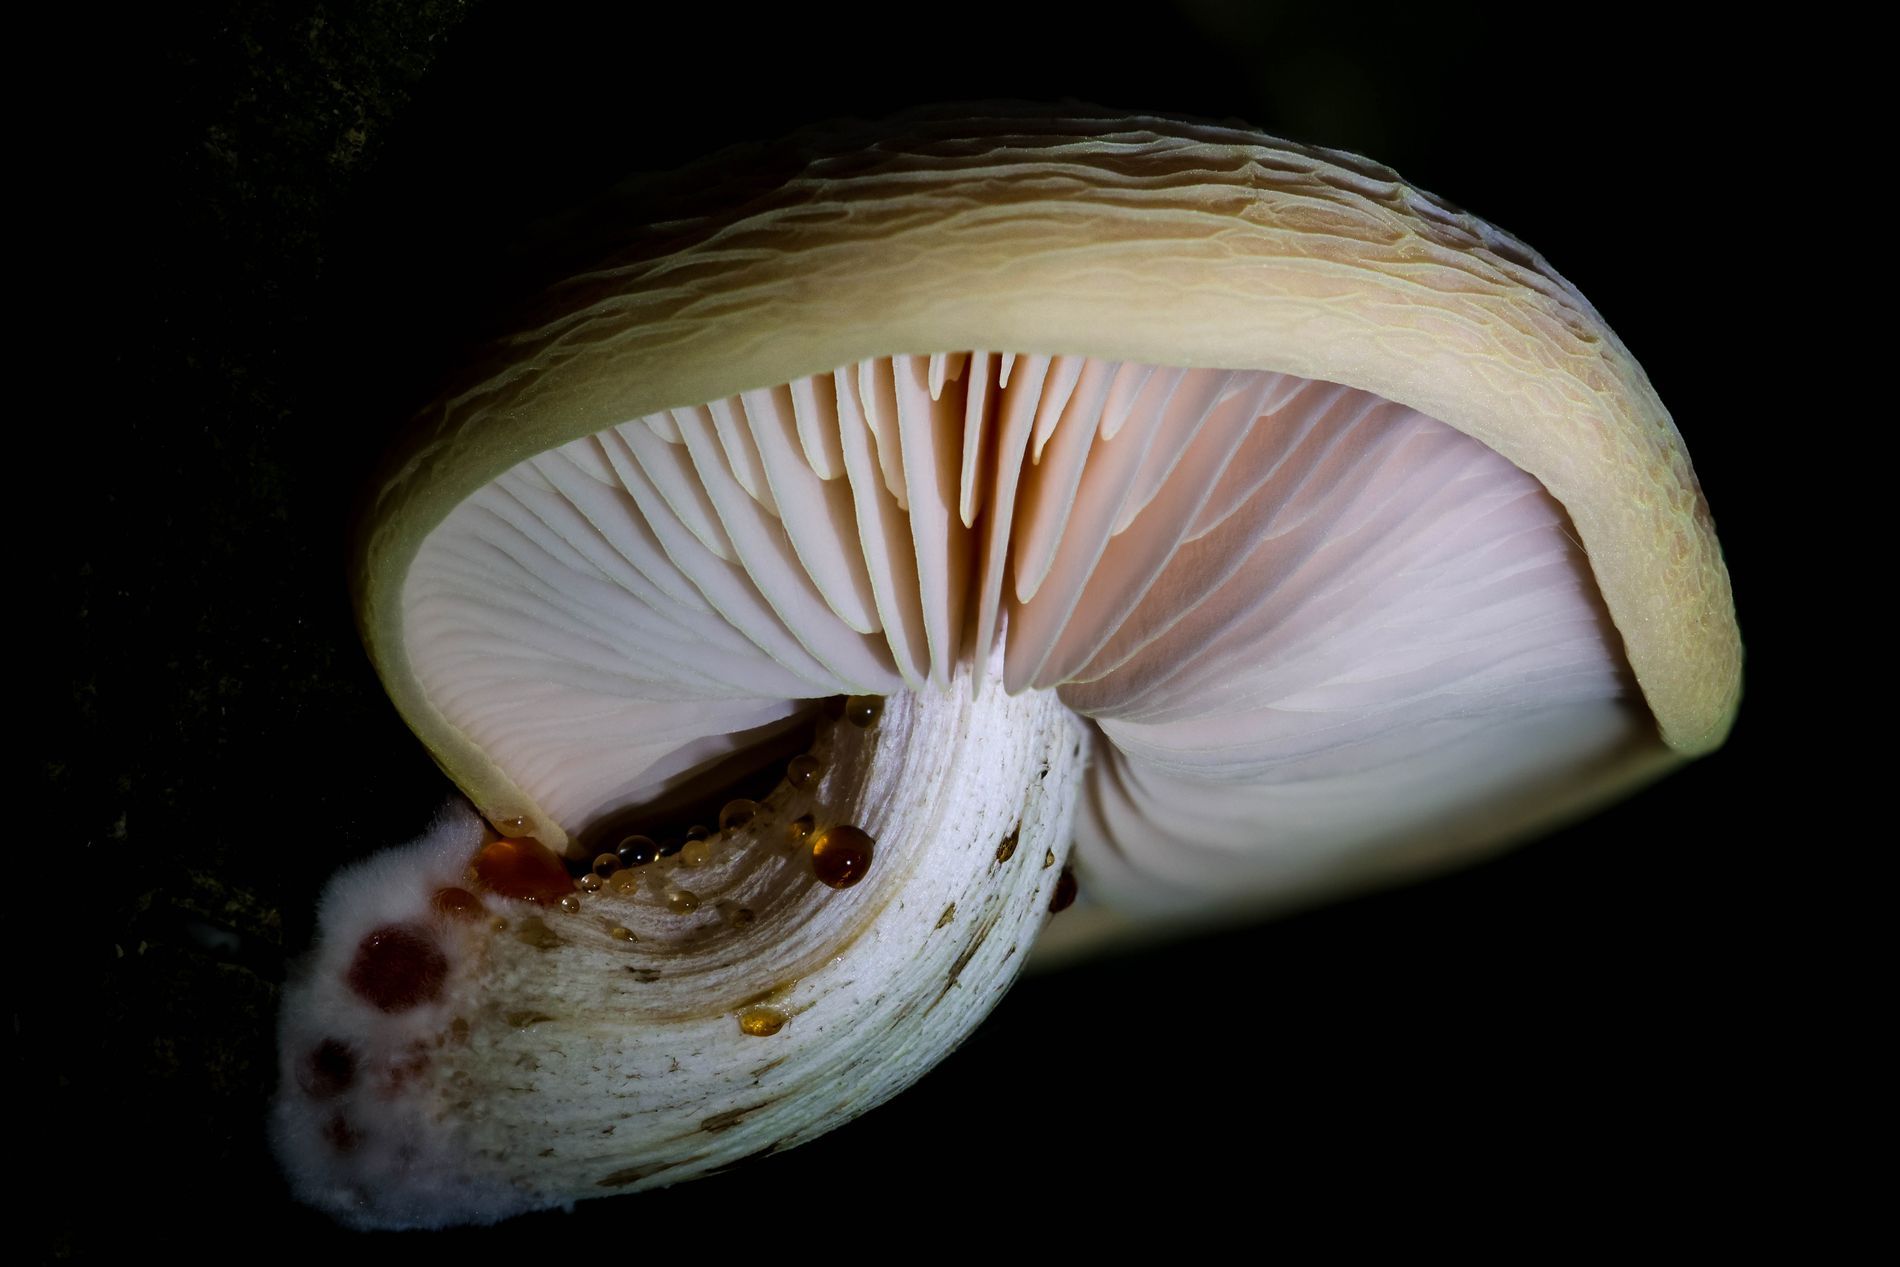
mushroom
This is a close-up photo of a mushroom, taken in a natural, dimly lit environment. The mushroom cap is beige in color and has a soft, slightly wrinkled edge that ranges in color from white to soft pink. The background is black, with nothing visible.
The lighting appears artificial, possibly from a flashlight or camera light. The light is coming from the left side, beautifully highlighting the mushroom's details and colors. The background is dark. The photo was taken from a low, side angle, looking up at the mushroom. It is used in macro photography to bring out detail.
Labels: Agaric, Amanita, Fungus, Mushroom, Plant, Candle, background
Camera: Canon Canon EOS R7
Lens: RF100mm F2.8 L MACRO IS USM, Canon RF100mm F2.8 L MACRO IS USM
Aperture: F5
Exposure: 1/400 sec
ISO: 800
Focal length: 100.0 mm